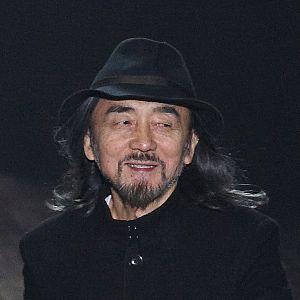
Yohji Yamamoto, né le 3 octobre 1943 à Tokyo est un styliste japonais. Il fonde sa marque en 1972 mais débute réellement à Paris en 1981, puis y présente sa première collection de haute couture en 2002. Durant sa carrière, il remet en question l'usage des formes, surtout géométriques, et les couleurs du vêtement, imposant le noir.